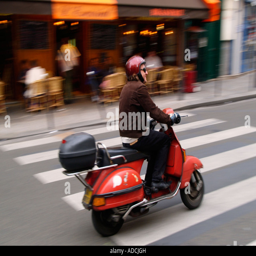
man riding his red classic scooter in the quarter